Aerial firefighting and forestry in southern Australia

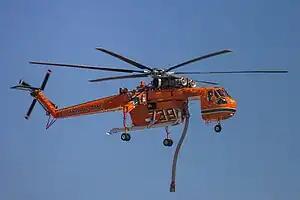
The Erickson S-64 Air Crane Helicopter could carry 9500 litres and consumed nearly 2,000 litres of fuel per hour.

Trials showed that only about one-third of a 420-litre load of water dropped from a Piper Pawnee reached the target in concentrations high enough to be effective. The percentage lost from bigger loads appeared to be less, probably because erosion occurs at the surface of the load and the surface area/volume ratio of the mass dropped is less for bigger loads. Early trials also demonstrated that the poor drop characteristics of water could be improved significantly by additives which increase the viscosity and hold it together as it falls from the aircraft.